Jan Rodowicz

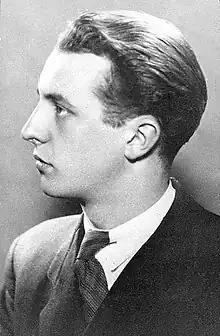

Jan Rodowicz (7 March 1923 – 7 January 1949), alias "Anoda", was a Polish scout, soldier of the Grey Ranks, the Home Army and of the Armed Forces' Delegation, lieutenant.